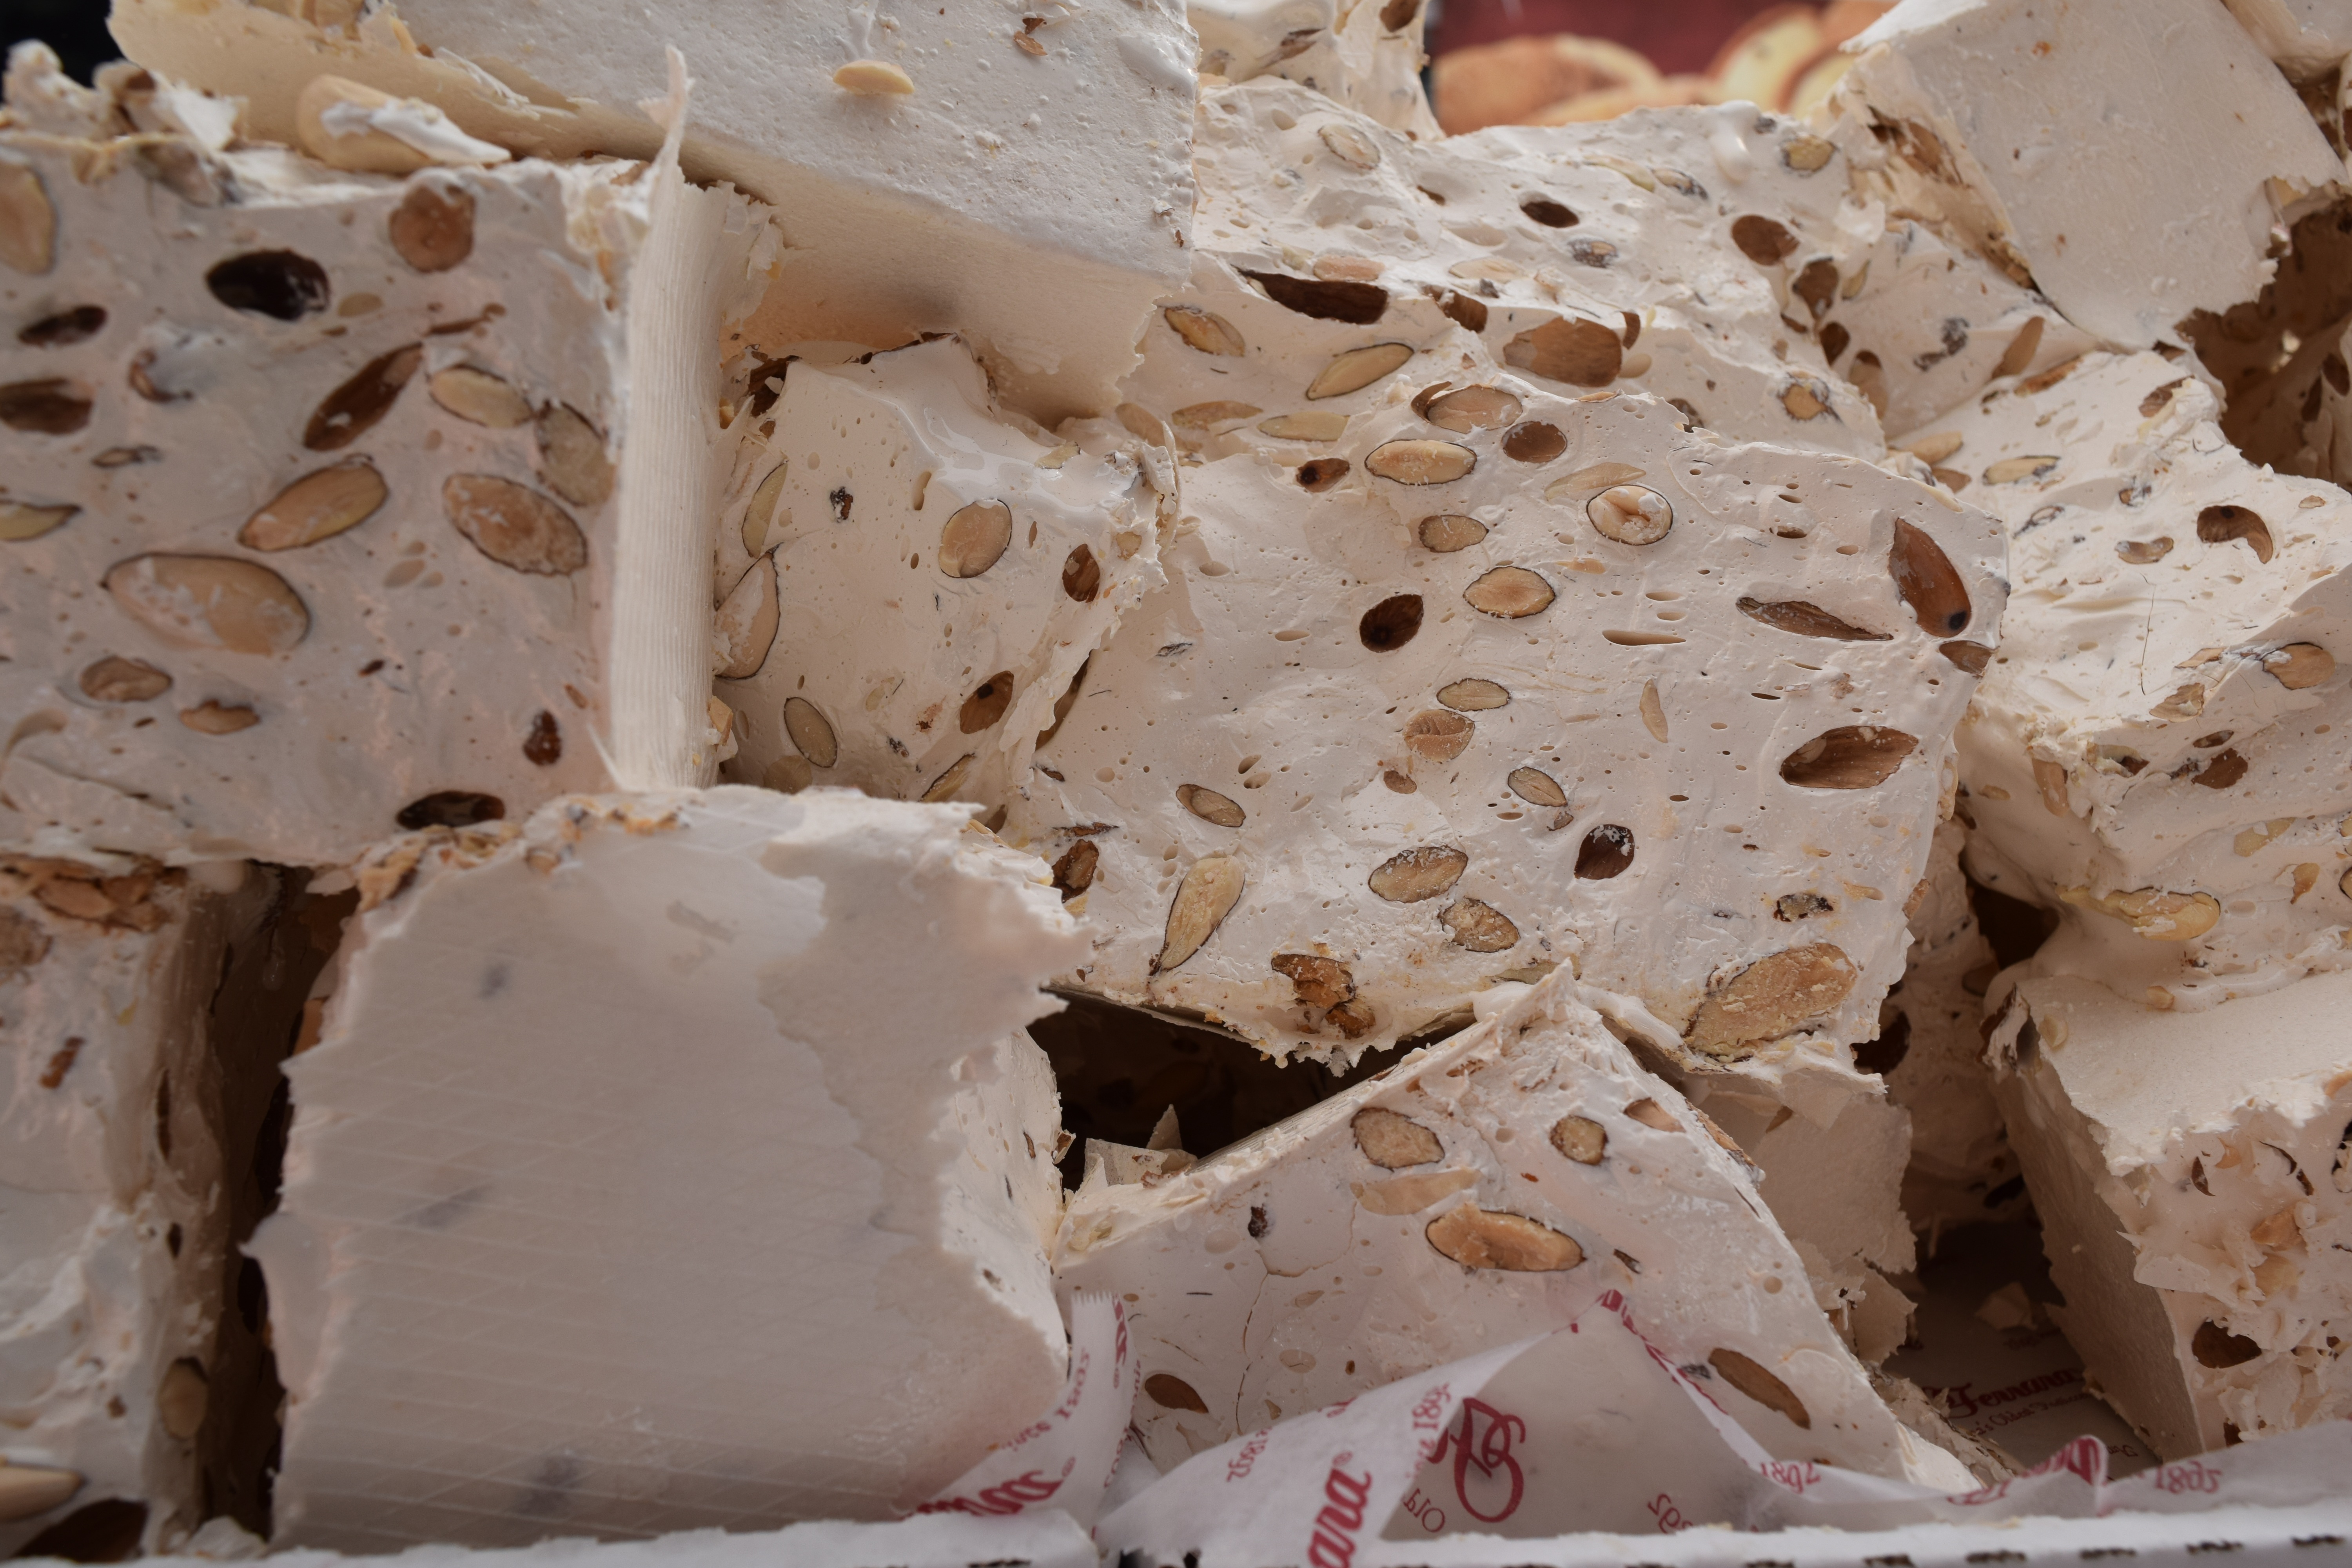
white, flower, food, dessert, material, sweets, icing, candy, carving, confection, nougat